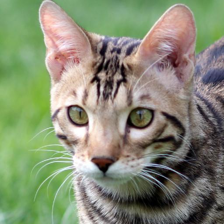
Label: animals